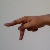
The image shows a hand gesture representing the letter 'P' in Indian Sign Language.